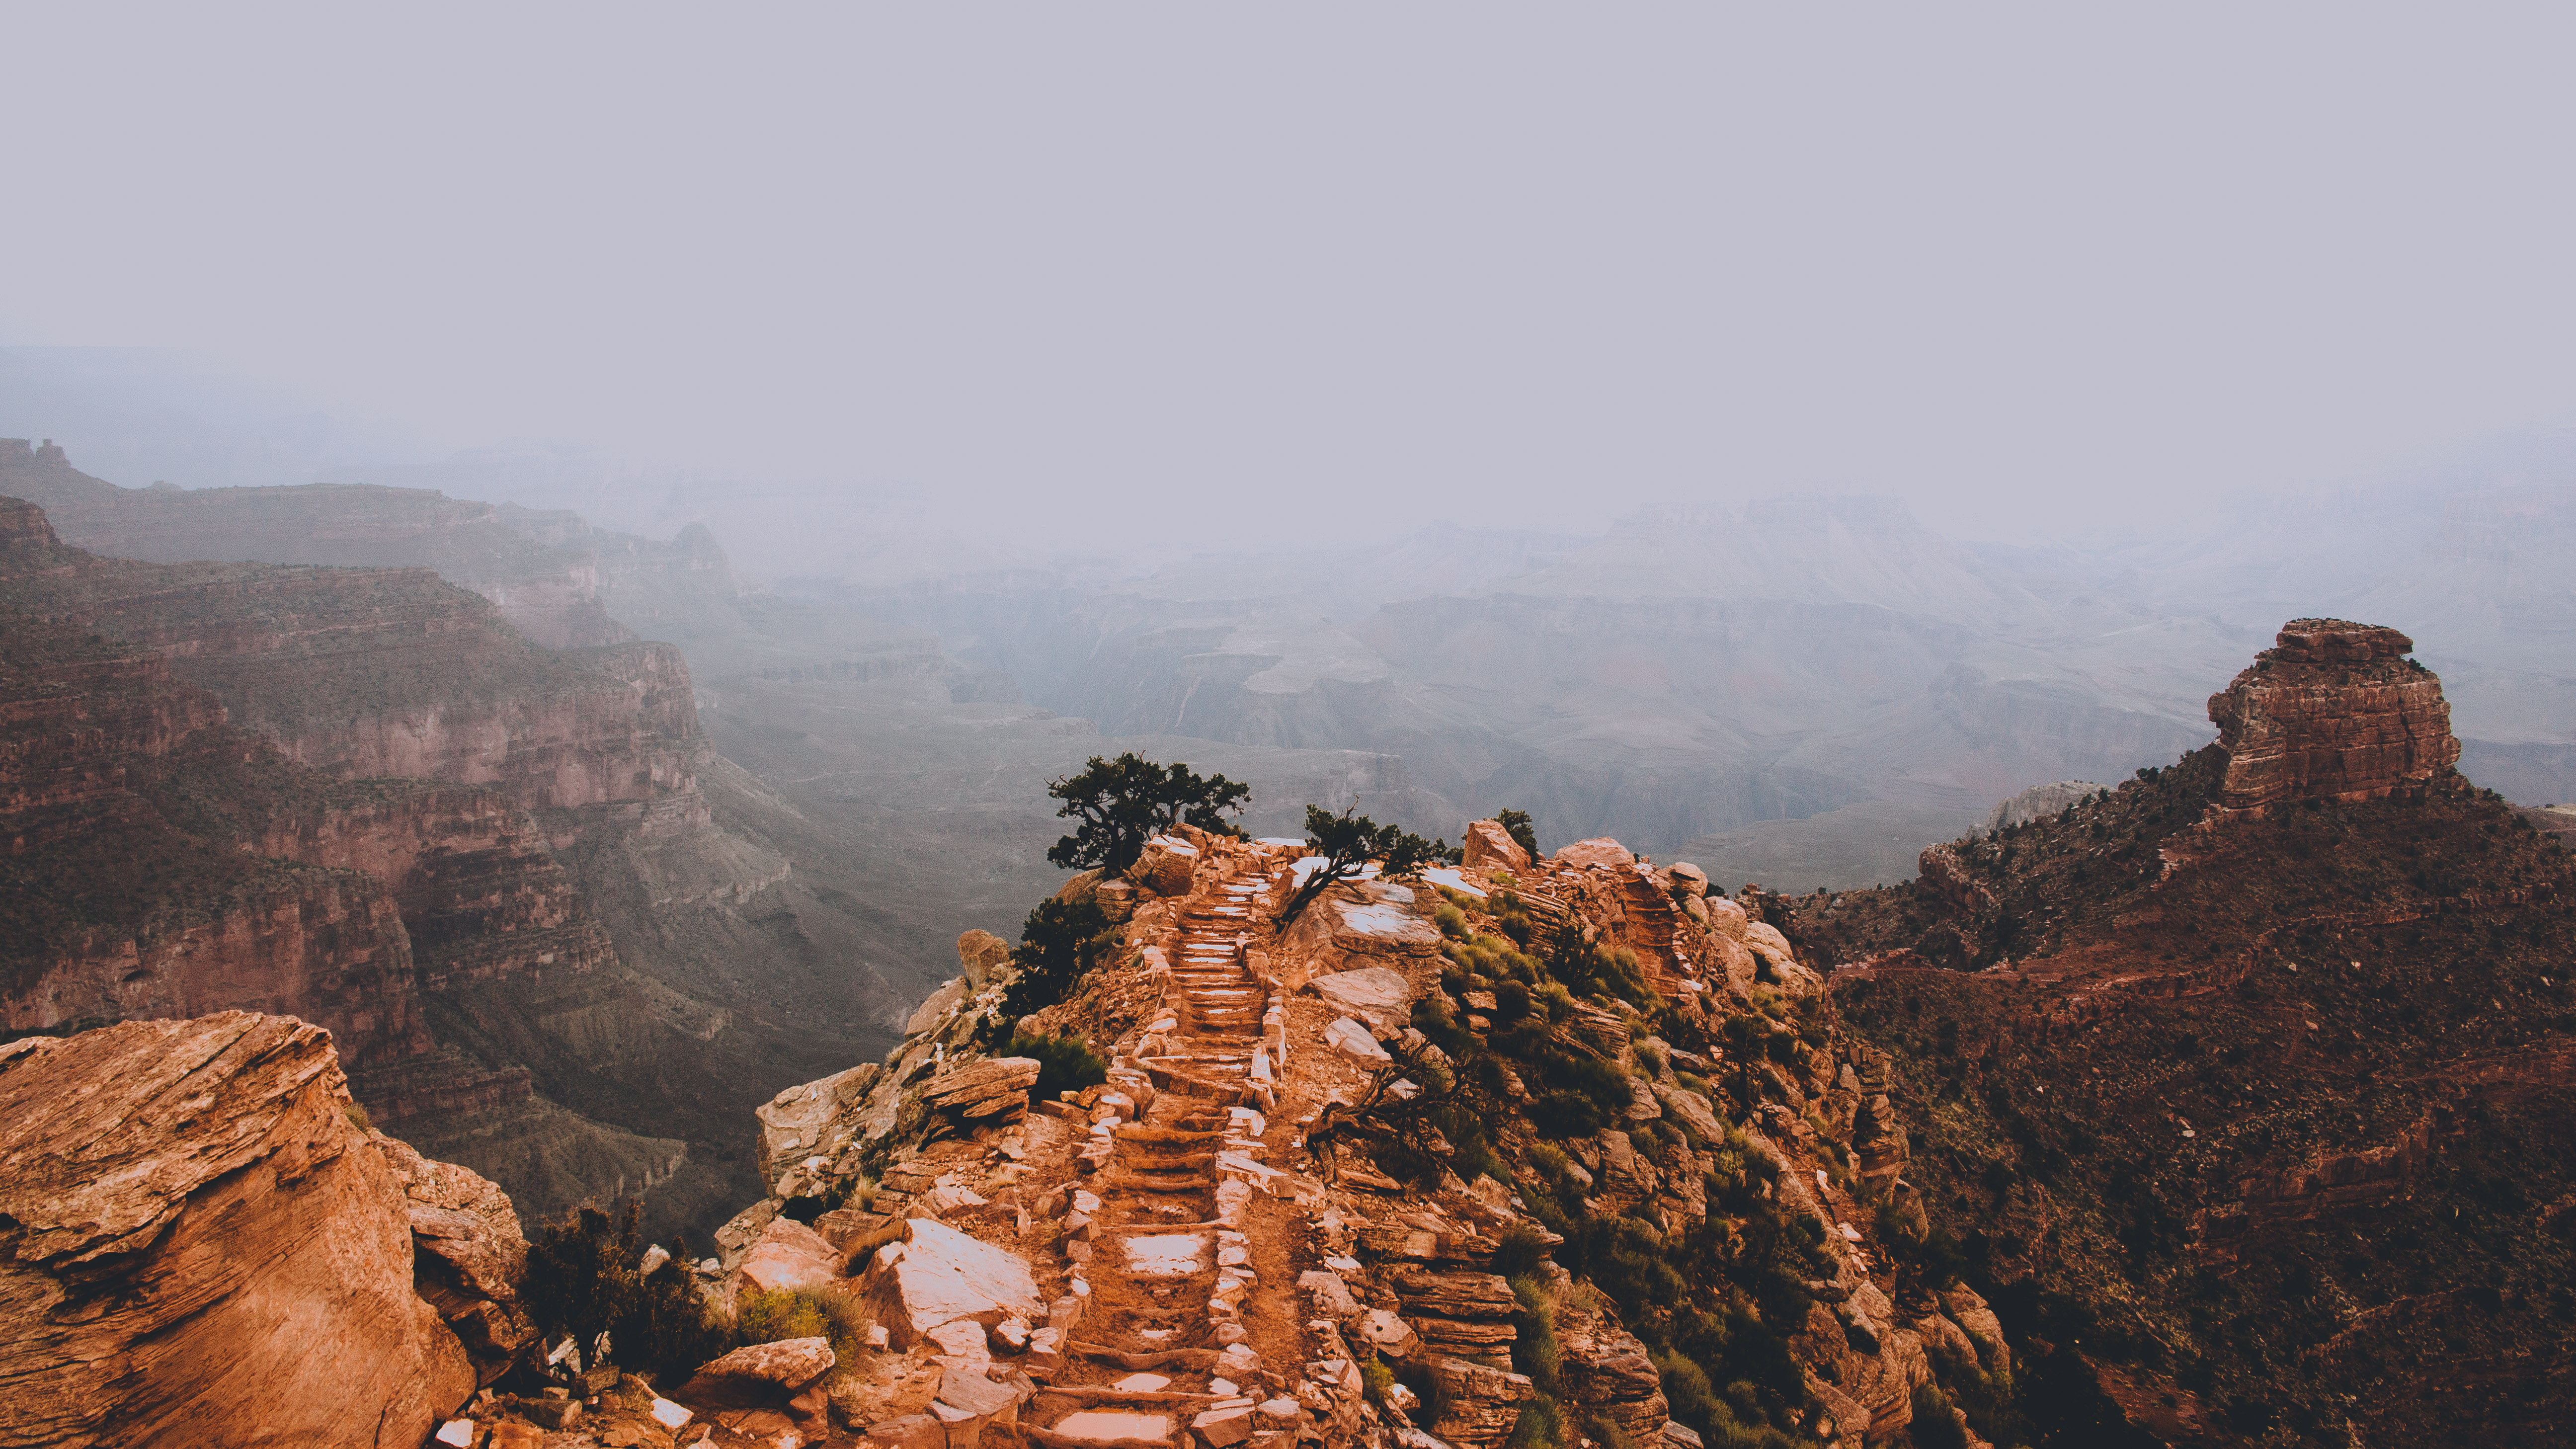
landscape, pathway, rock, wilderness, mountain, sandstone, valley, mountain range, stone, foggy, travel, formation, cliff, scenic, hike, rocky, canyon, terrain, national park, summit, outdoors, geology, daylight, mountains, misty, plateau, wadi, landform, view point, geographical feature, mountainous landforms